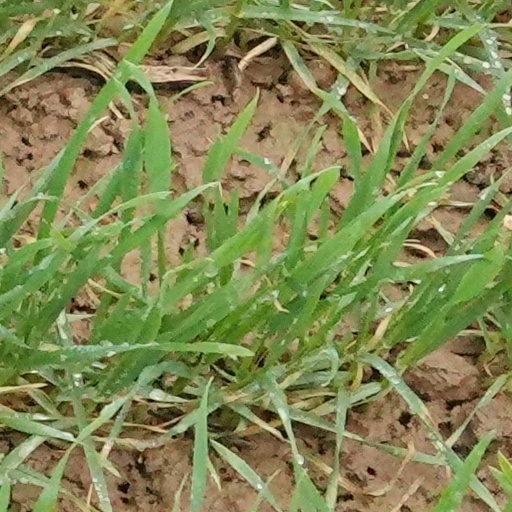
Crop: wheat